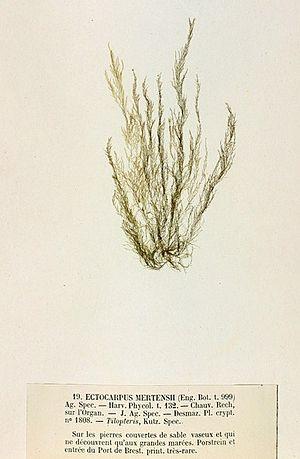
Les Tilopteridaceae sont une famille d’algues brunes de l’ordre des Tilopteridales.